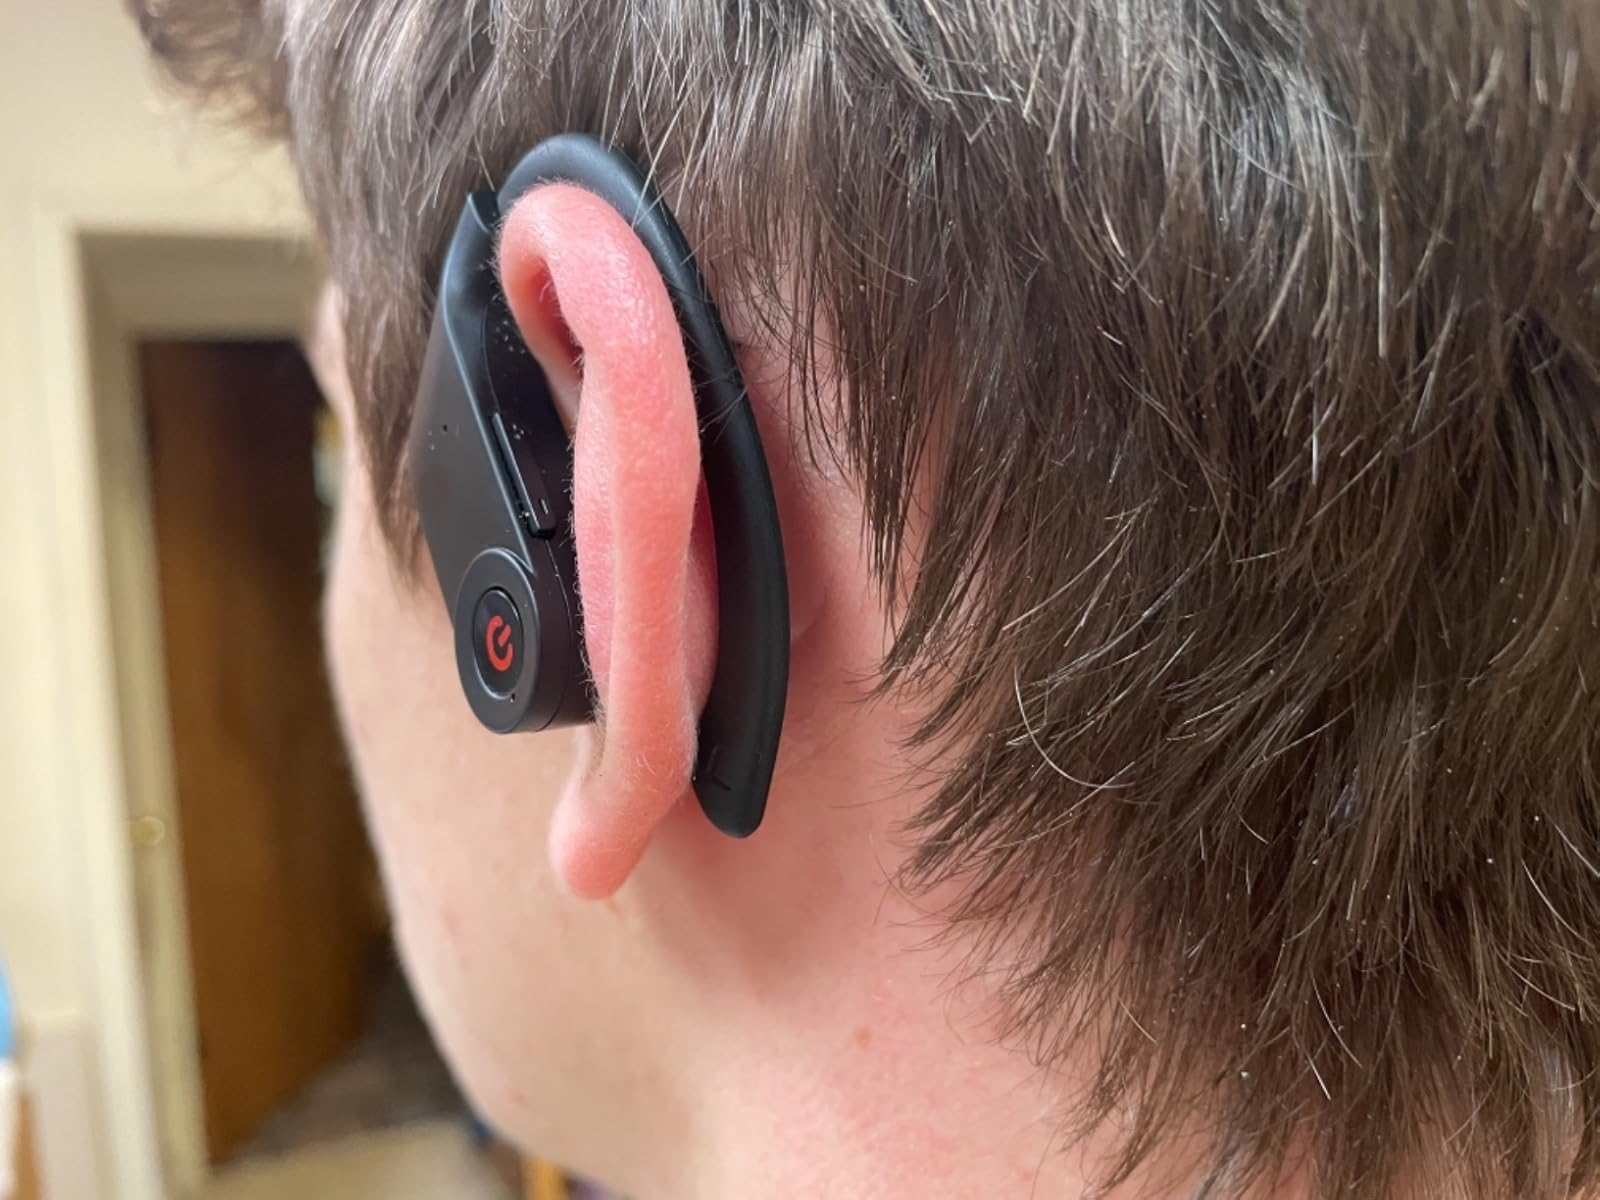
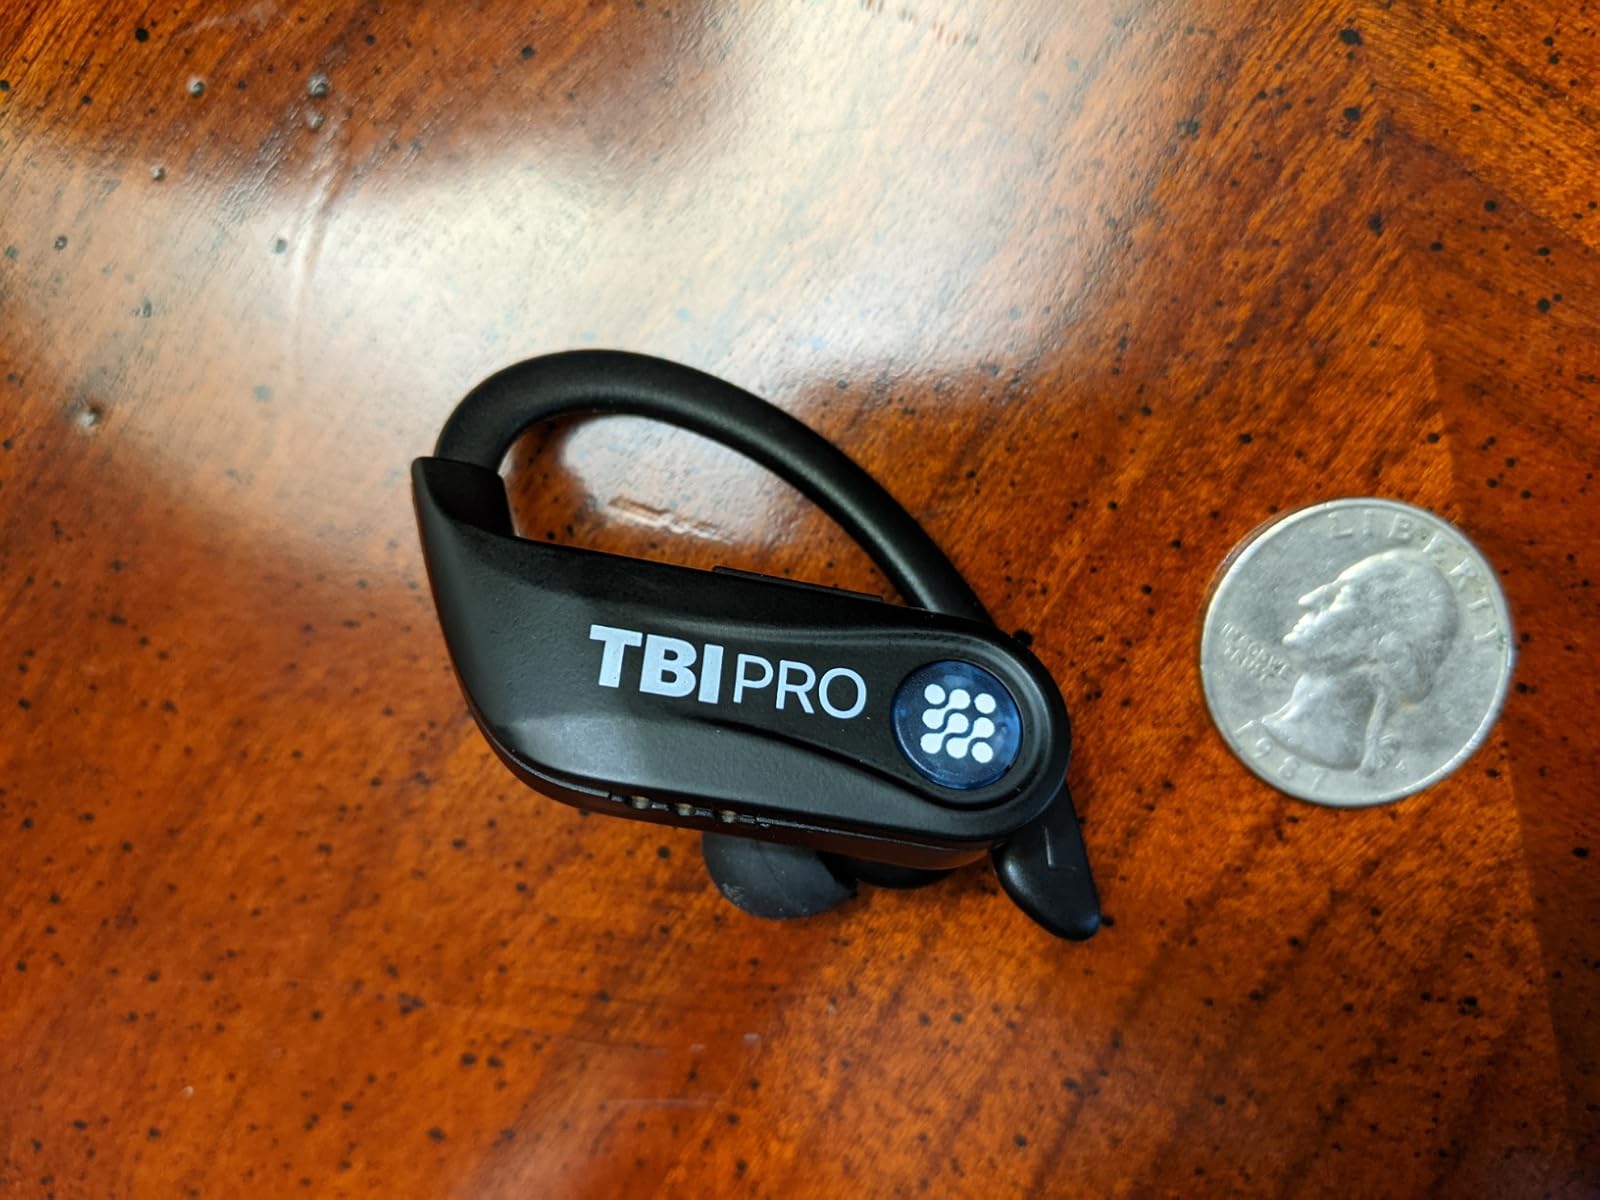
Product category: earbuds
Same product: no